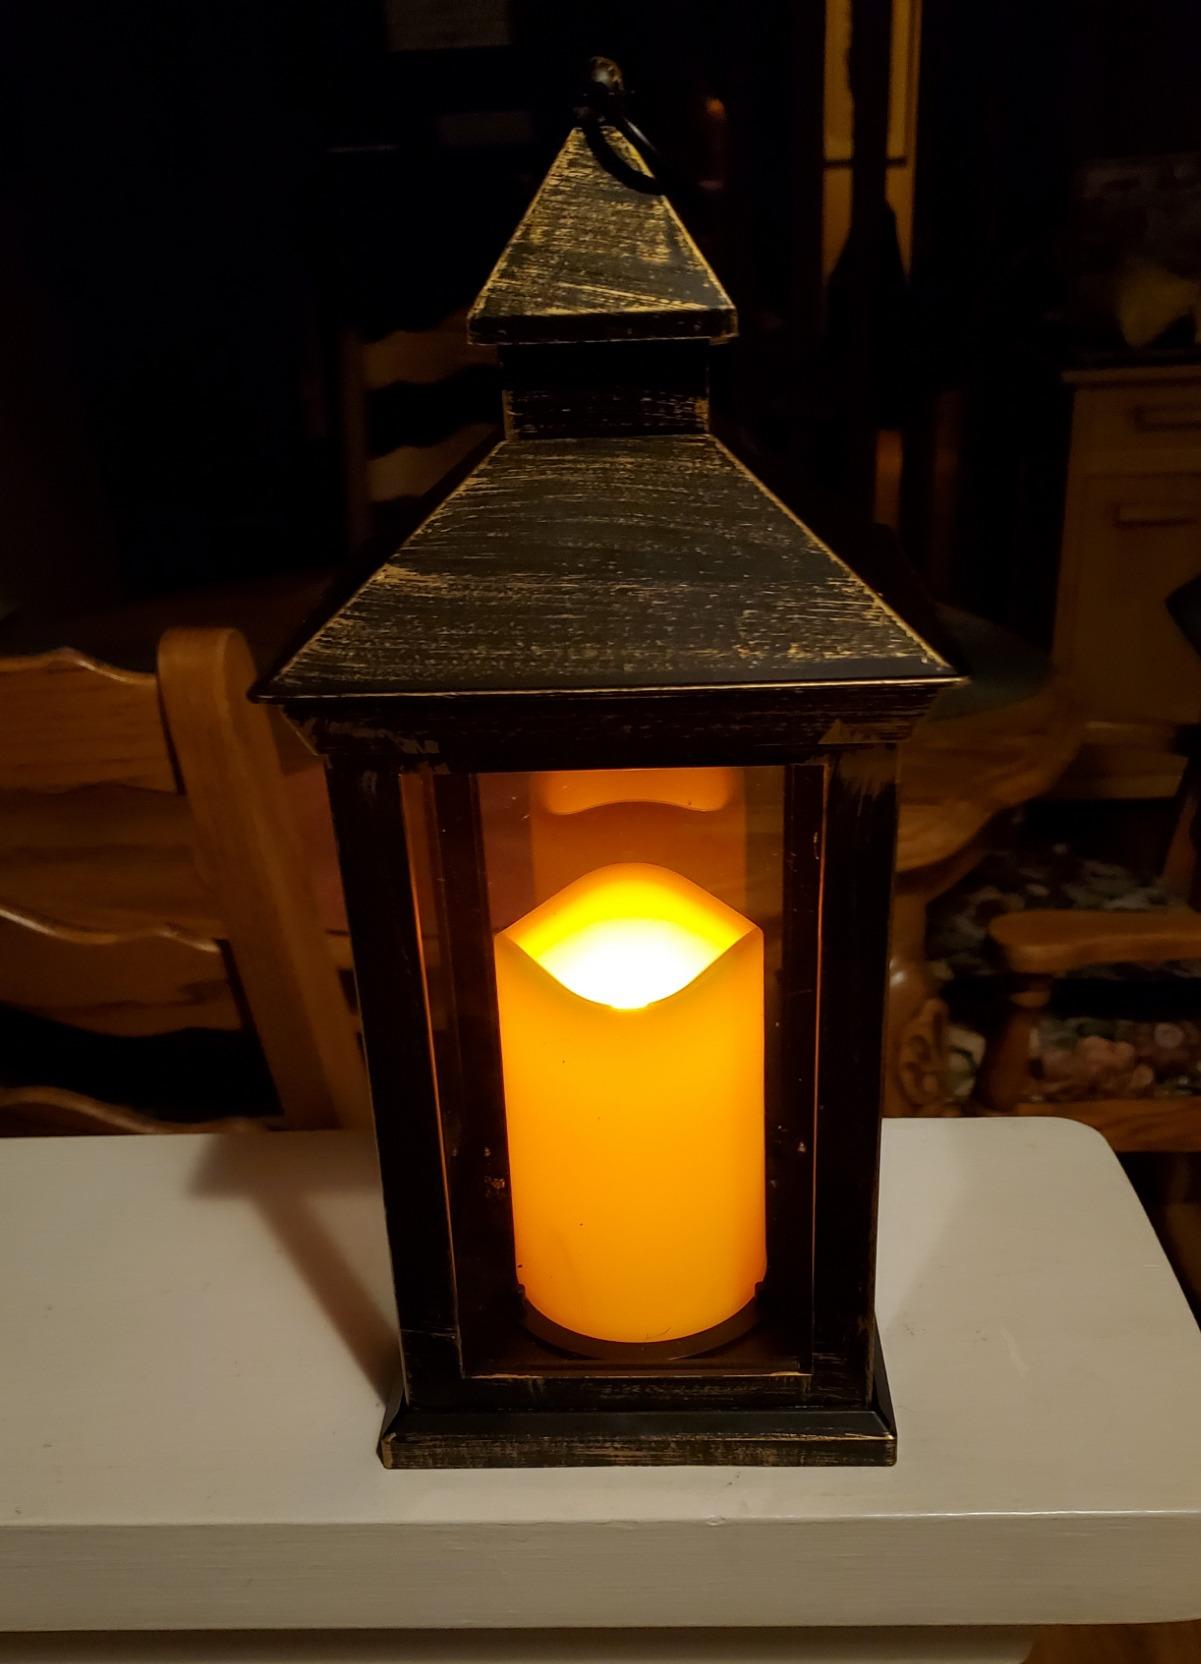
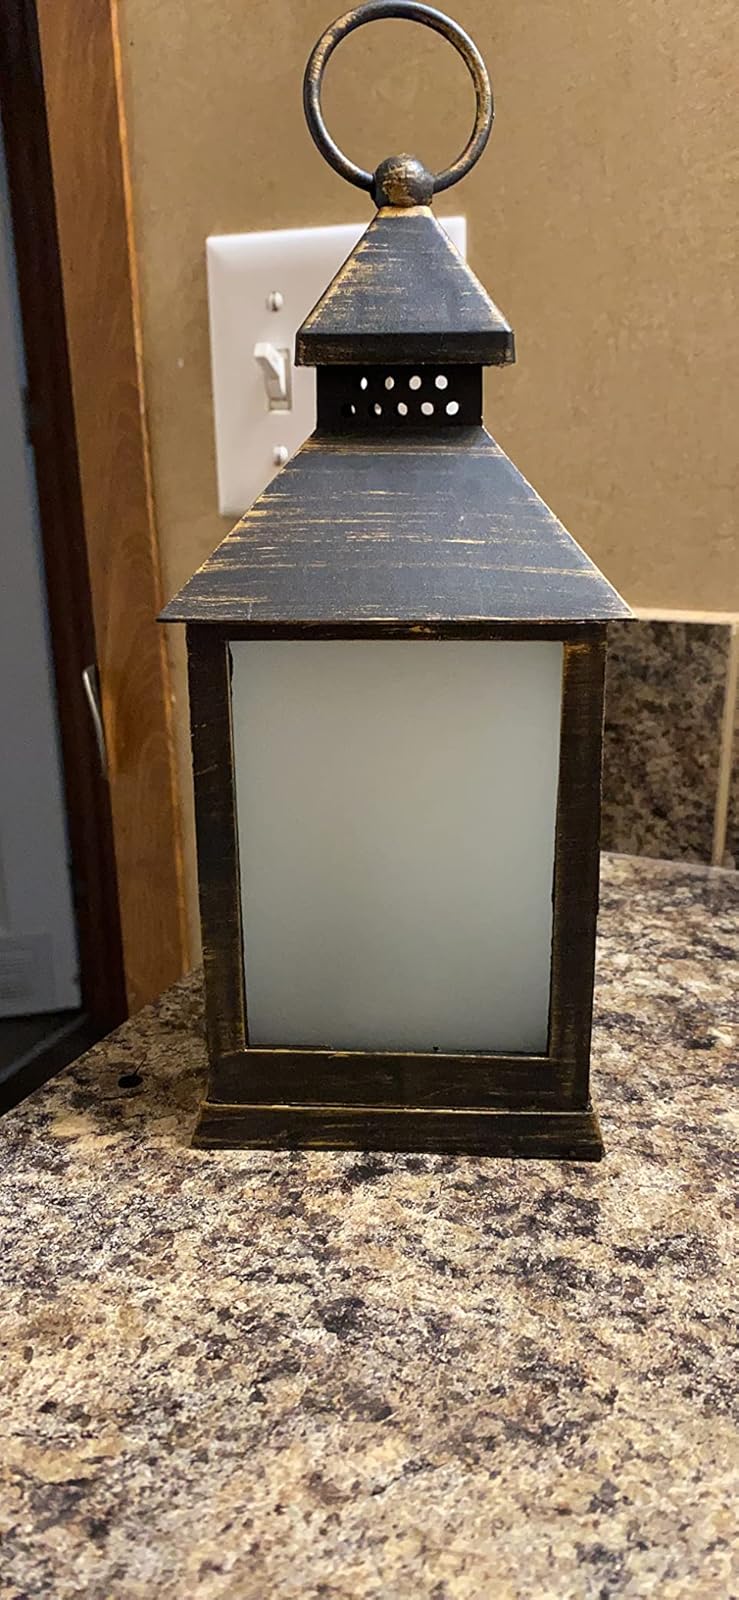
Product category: lantern
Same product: no